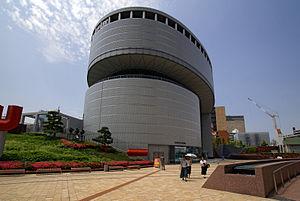
"Le Musée des sciences d'Osaka est un musée scientifique situé sur l'île Nakano-shima, dans l'arrondissement Kita-ku, à Osaka. Il a ouvert en 1989; sa construction avait été décidée pour célébrer le 100ᵉ anniversaire de la ville d'Osaka. Kansai Electric fit un don de 6.5 milliards de yens pour financer la construction de son bâtiment. Il a pour thème ""L'univers et l’énergie""